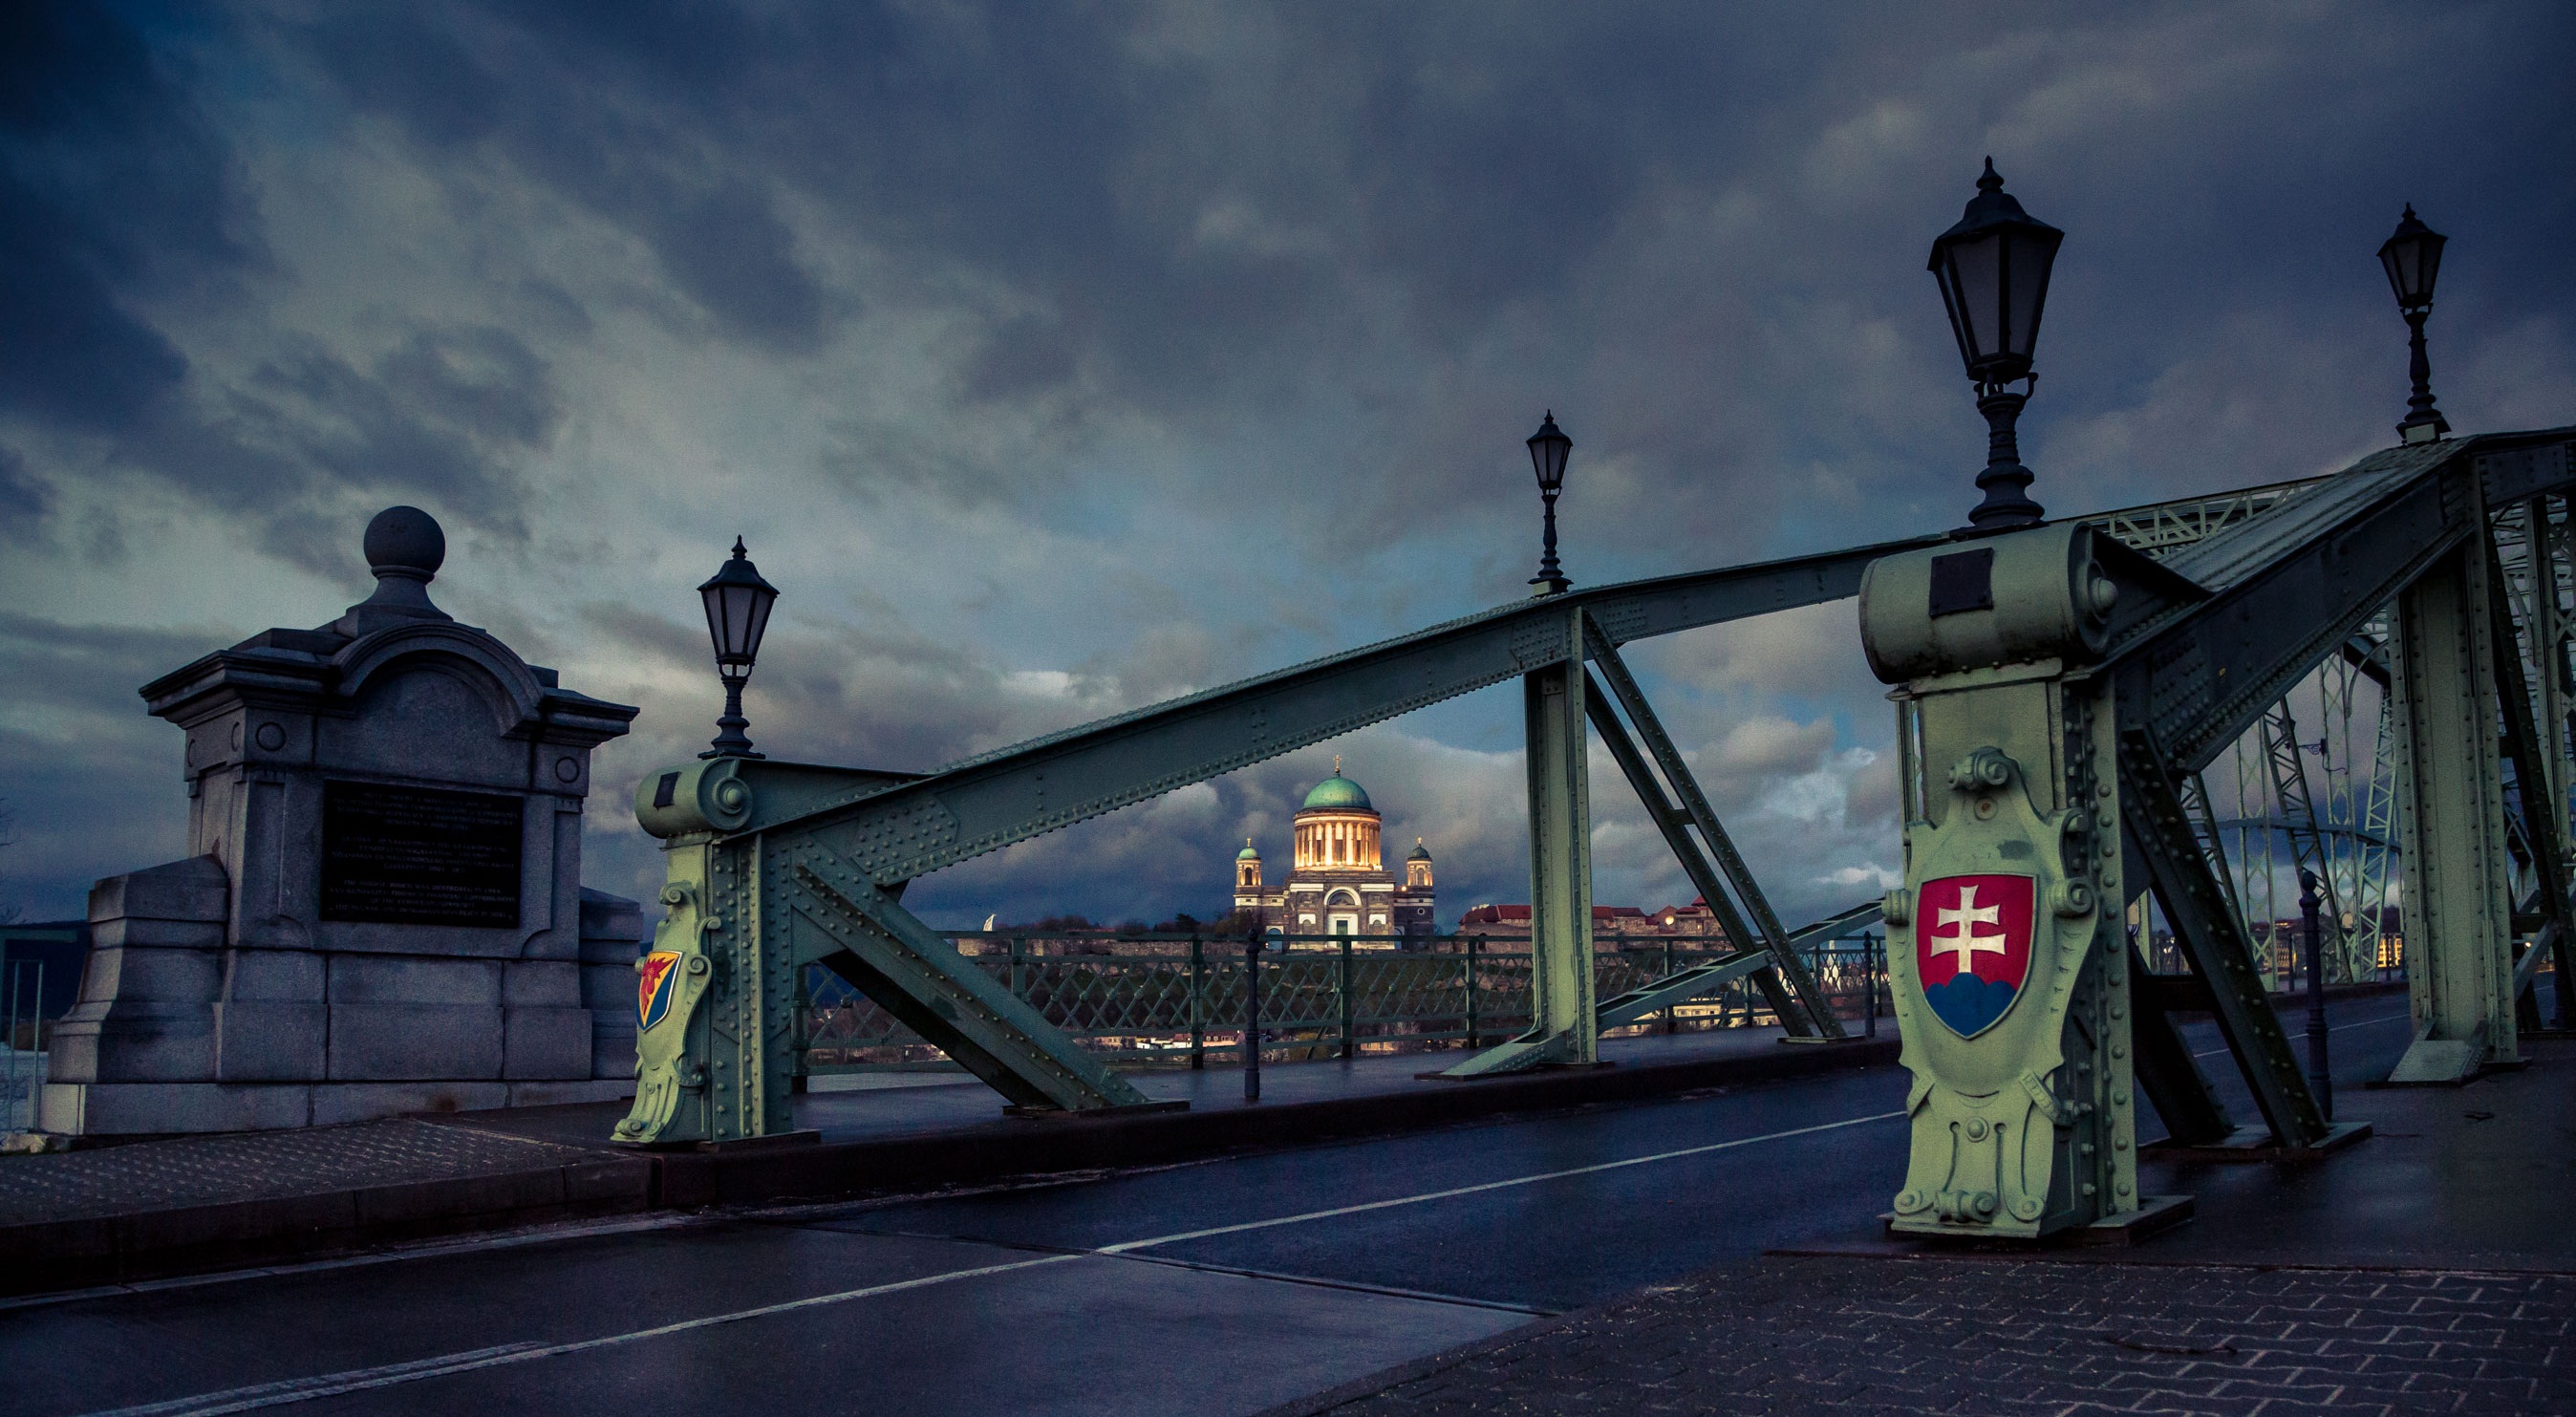
light, sky, bridge, night, morning, cityscape, evening, landmark, darkness, cathedral, lighting, basilica, screenshot, cornice, urban area, esztergom